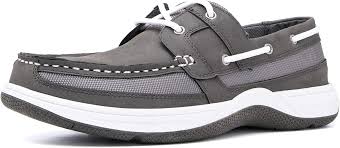
Label: Boat